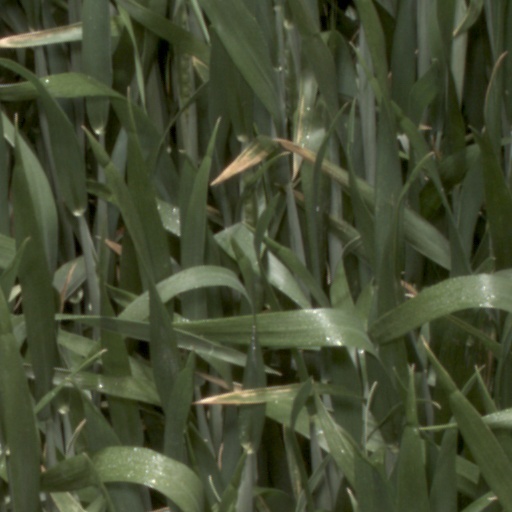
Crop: wheat